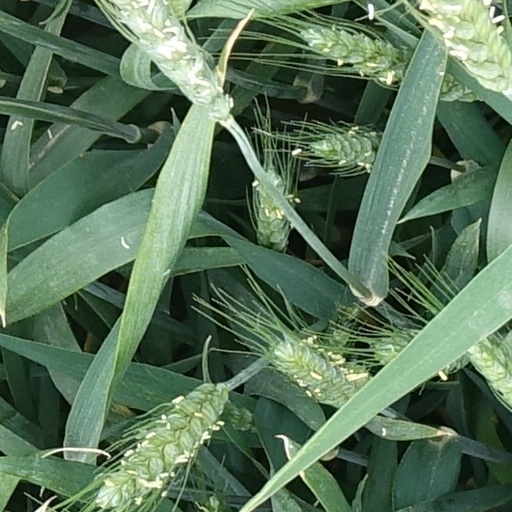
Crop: wheat